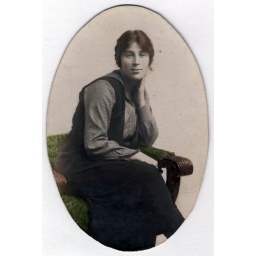
1917 Nov 10_Lady sitting in chair